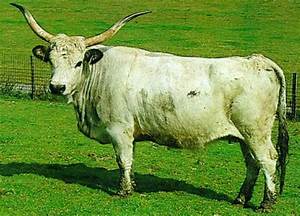
Label: mucca